Louise Beaudet

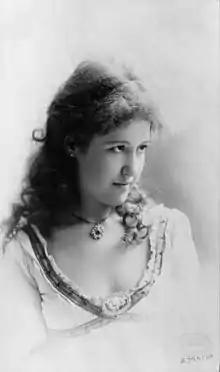
Beaudet in her early 20s

Marie Louise Anna Beaudet (December 5, 1859 – December 31, 1947) was a Canadian actress, singer and dancer for more than 50 years, starred in stage productions ranging from comic opera to Shakespeare, as well as music-hall and vaudeville, and appeared in 66 silent films.